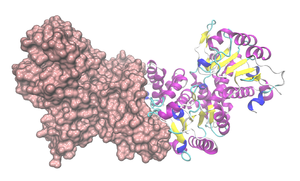
L'enzyme malique à NADP est une oxydoréductase qui catalyse les réactions :